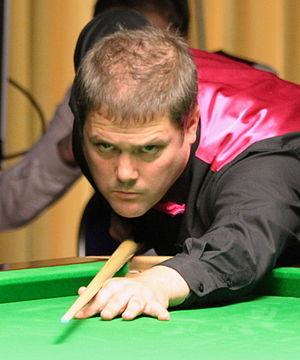
Robert Milkins, né le 6 mars 1976 à Gloucester, Gloucestershire, est un joueur de snooker anglais, professionnel depuis 1995.